Bruce Gradkowski

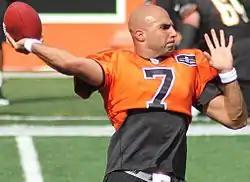
Gradkowski in 2012

Bruce Raymond Gradkowski (born January 27, 1983) is an American former professional football quarterback and coach who currently serves as an offensive assistant for the Detroit Lions of the National Football League (NFL). He previously served as the offensive coordinator for the St. Louis BattleHawks of the United Football League (UFL). He played college football for the Toledo Rockets. He was selected by the Tampa Bay Buccaneers in the sixth round of the 2006 NFL draft. Gradkowski was also a member of the St. Louis Rams, Cleveland Browns, Oakland Raiders, Cincinnati Bengals, and Pittsburgh Steelers. His younger brother, Gino, is a former NFL center.